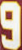
Number: 9